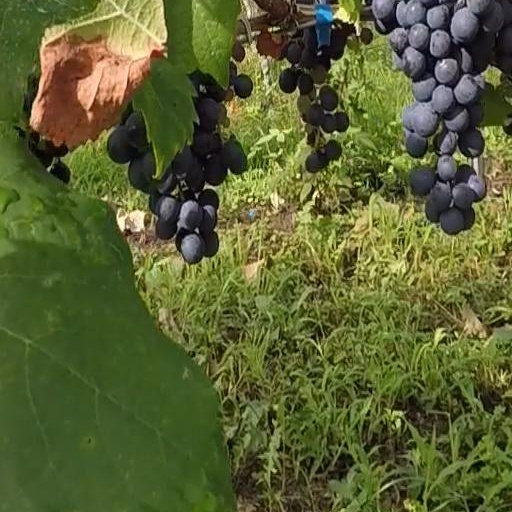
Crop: grape